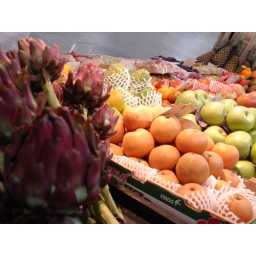
A table in a open-air market full of Brazilian fruits, showing an Alcachofra